Gloria LeRoy

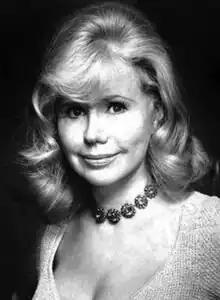

Gloria Jacqueline LeRoy (November 7, 1925 – May 26, 2018) was an American character actress. She had a diverse career on stage, in film, and on television. Her film career began after Norman Lear spotted her on stage and cast her in "The Night They Raided Minsky's" in 1968. She was perhaps best known for playing the voluptuous Mildred "Boom Boom" Turner in the 1970s sitcom "All in the Family".